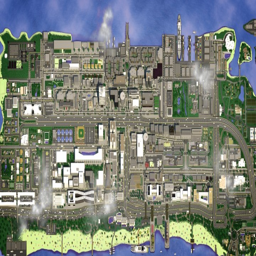
the entire map from above